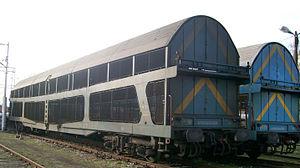
Le fourgon porte-automobiles est un fourgon ferroviaire ayant l'apparence d'un wagon porte-automobiles mais destiné aux trains de voyageurs, notamment les trains auto-couchettes, pour acheminer les voitures particulières des passagers.